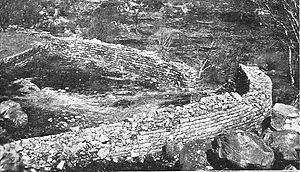
Khami
Khamiruinerne
Khami var en by i det sydlige Afrika, i det som nu udgør vest- og central-Zimbabwe. Khami ligger 22 km vest for byen Bulawayo, der er provinshovedstad i provinsen Matabeleland North. Ruinerne af Khami er i dag et nationalmonument i Zimbabwe, og har siden 1986 også stået på UNESCOs verdensarvliste.